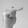
ASL letter: T